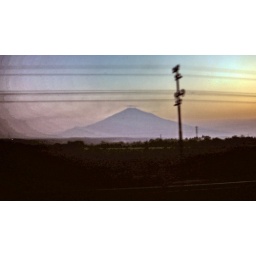
Volcanic mountain seen from a bus in Central Java, Indonesia in 1983